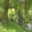
Label: willow_tree